Prikaz

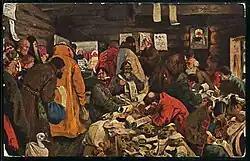
"In a Prikaz of the Muscovite Times", by Sergey Ivanov

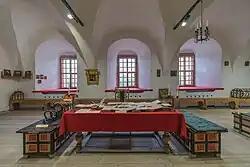
In the in Pskov (reconstruction)

A prikaz (plural: ) was an administrative, judicial, territorial, or executive office functioning on behalf of palace, civil, military, or church authorities in the Grand Duchy of Moscow and the Tsardom of Russia from the 15th to the 18th centuries. The term usually suggests the functionality of a modern "ministry", "office", "department", or "bureau"; however, in practice "prikaz" was historically applied to most governmental organizations regardless of their function or authority. In modern Russian, "prikaz" literally means an 'order' in the meaning of 'directive' or 'command'.